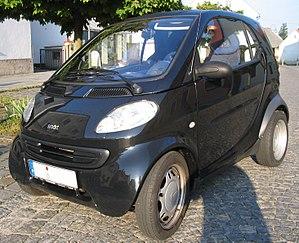
Smart est une marque automobile allemande spécialisée dans la manufacture de micro-voitures citadines à deux places et créée en 1994 sous l'impulsion du groupe horloger suisse Swatch en collaboration avec le constructeur allemand Mercedes-Benz. Fondée en Suisse en 1994 sous le nom de Micro Compact Car AG, l'entreprise opère de 2002 à 2006 sous le nom smart GmbH, puis est entièrement reprise et incorporée dans la division Mercedes-Benz du groupe allemand Daimler AG.